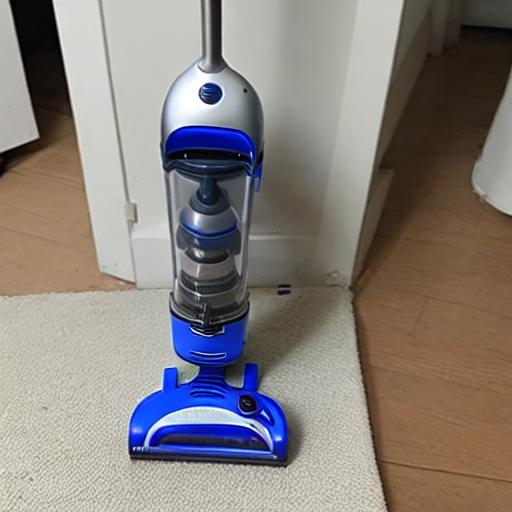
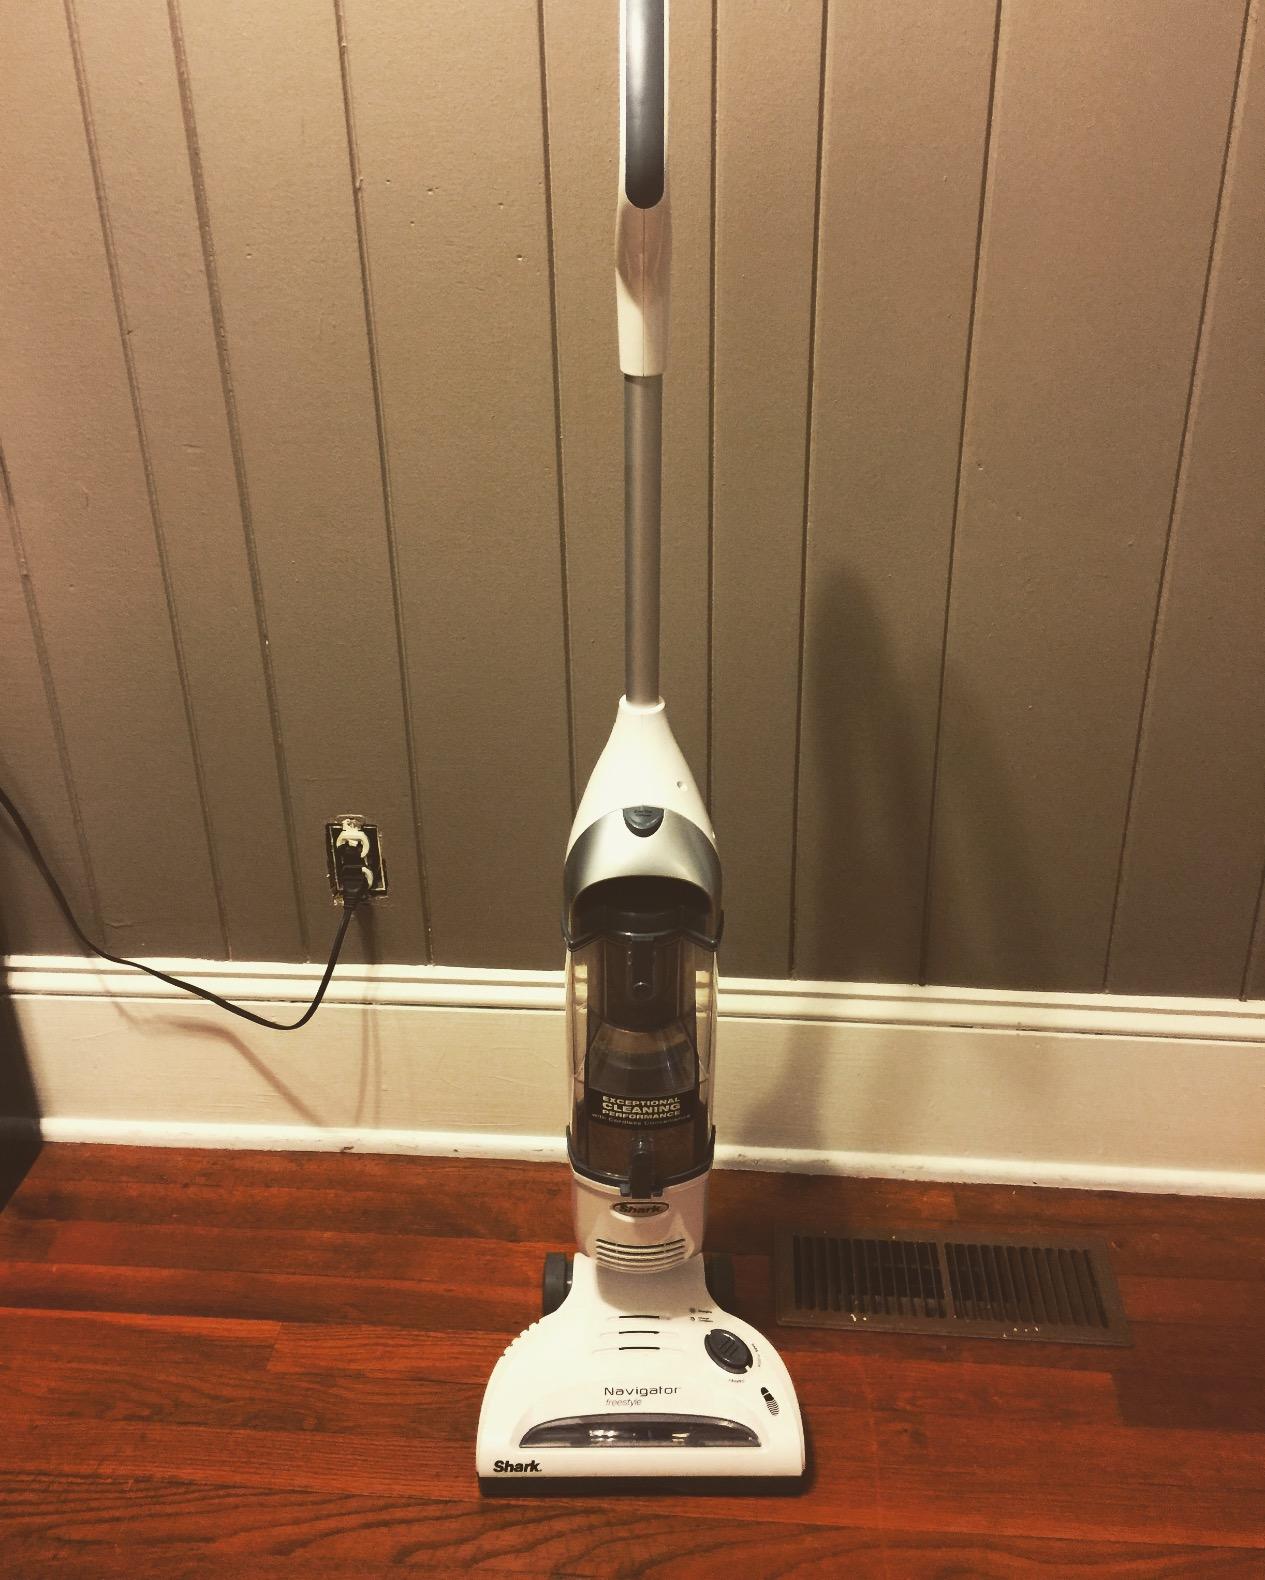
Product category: items_vacuum
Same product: no